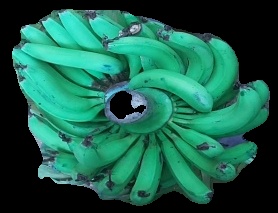
Variety: pachbale
Grade: grade3